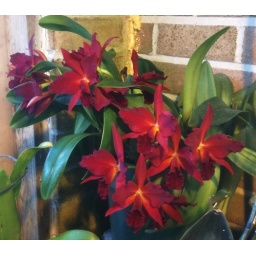
Very nice red usually blooms for me in late Jan or early Feb. Lots of flowers this year.